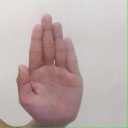
अक्षर: ध